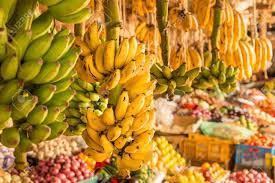
Kibanda cha matunda ikiwemo ndizi. Ndizi ziko katika wingi. Kuna nyanya, vitunguu, vitunguu saumu na matunda mengine mengi. Yako katika mpangilio mzuri. Matunda yenyewe yanapendeza na kuvutia macho.